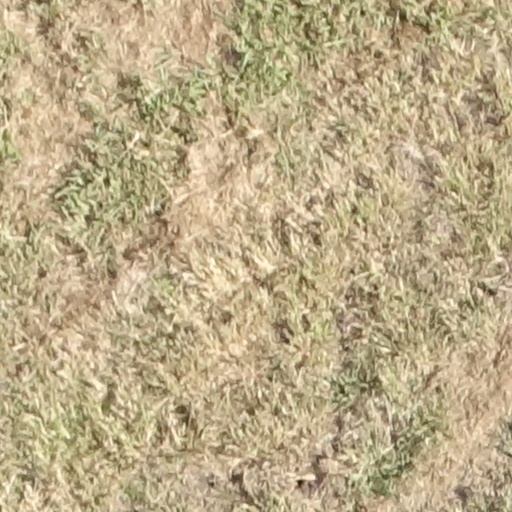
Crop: sorghum